Ernest III, Duke of Brunswick-Grubenhagen

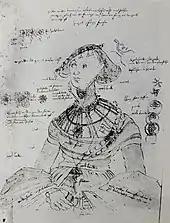
Princess Margaret of Pomerania-Wolgast (1518–1569) by Lucas Cranach the Elder

On 9 October 1547 in Wolgast, Duke Ernest III married Princess Margaret of Pomerania-Wolgast (1518–1569), eldest daughter of Duke George I of Pomerania and his first wife, Princess Amalia of the Palatinate. From this marriage only one daughter reached adulthood: